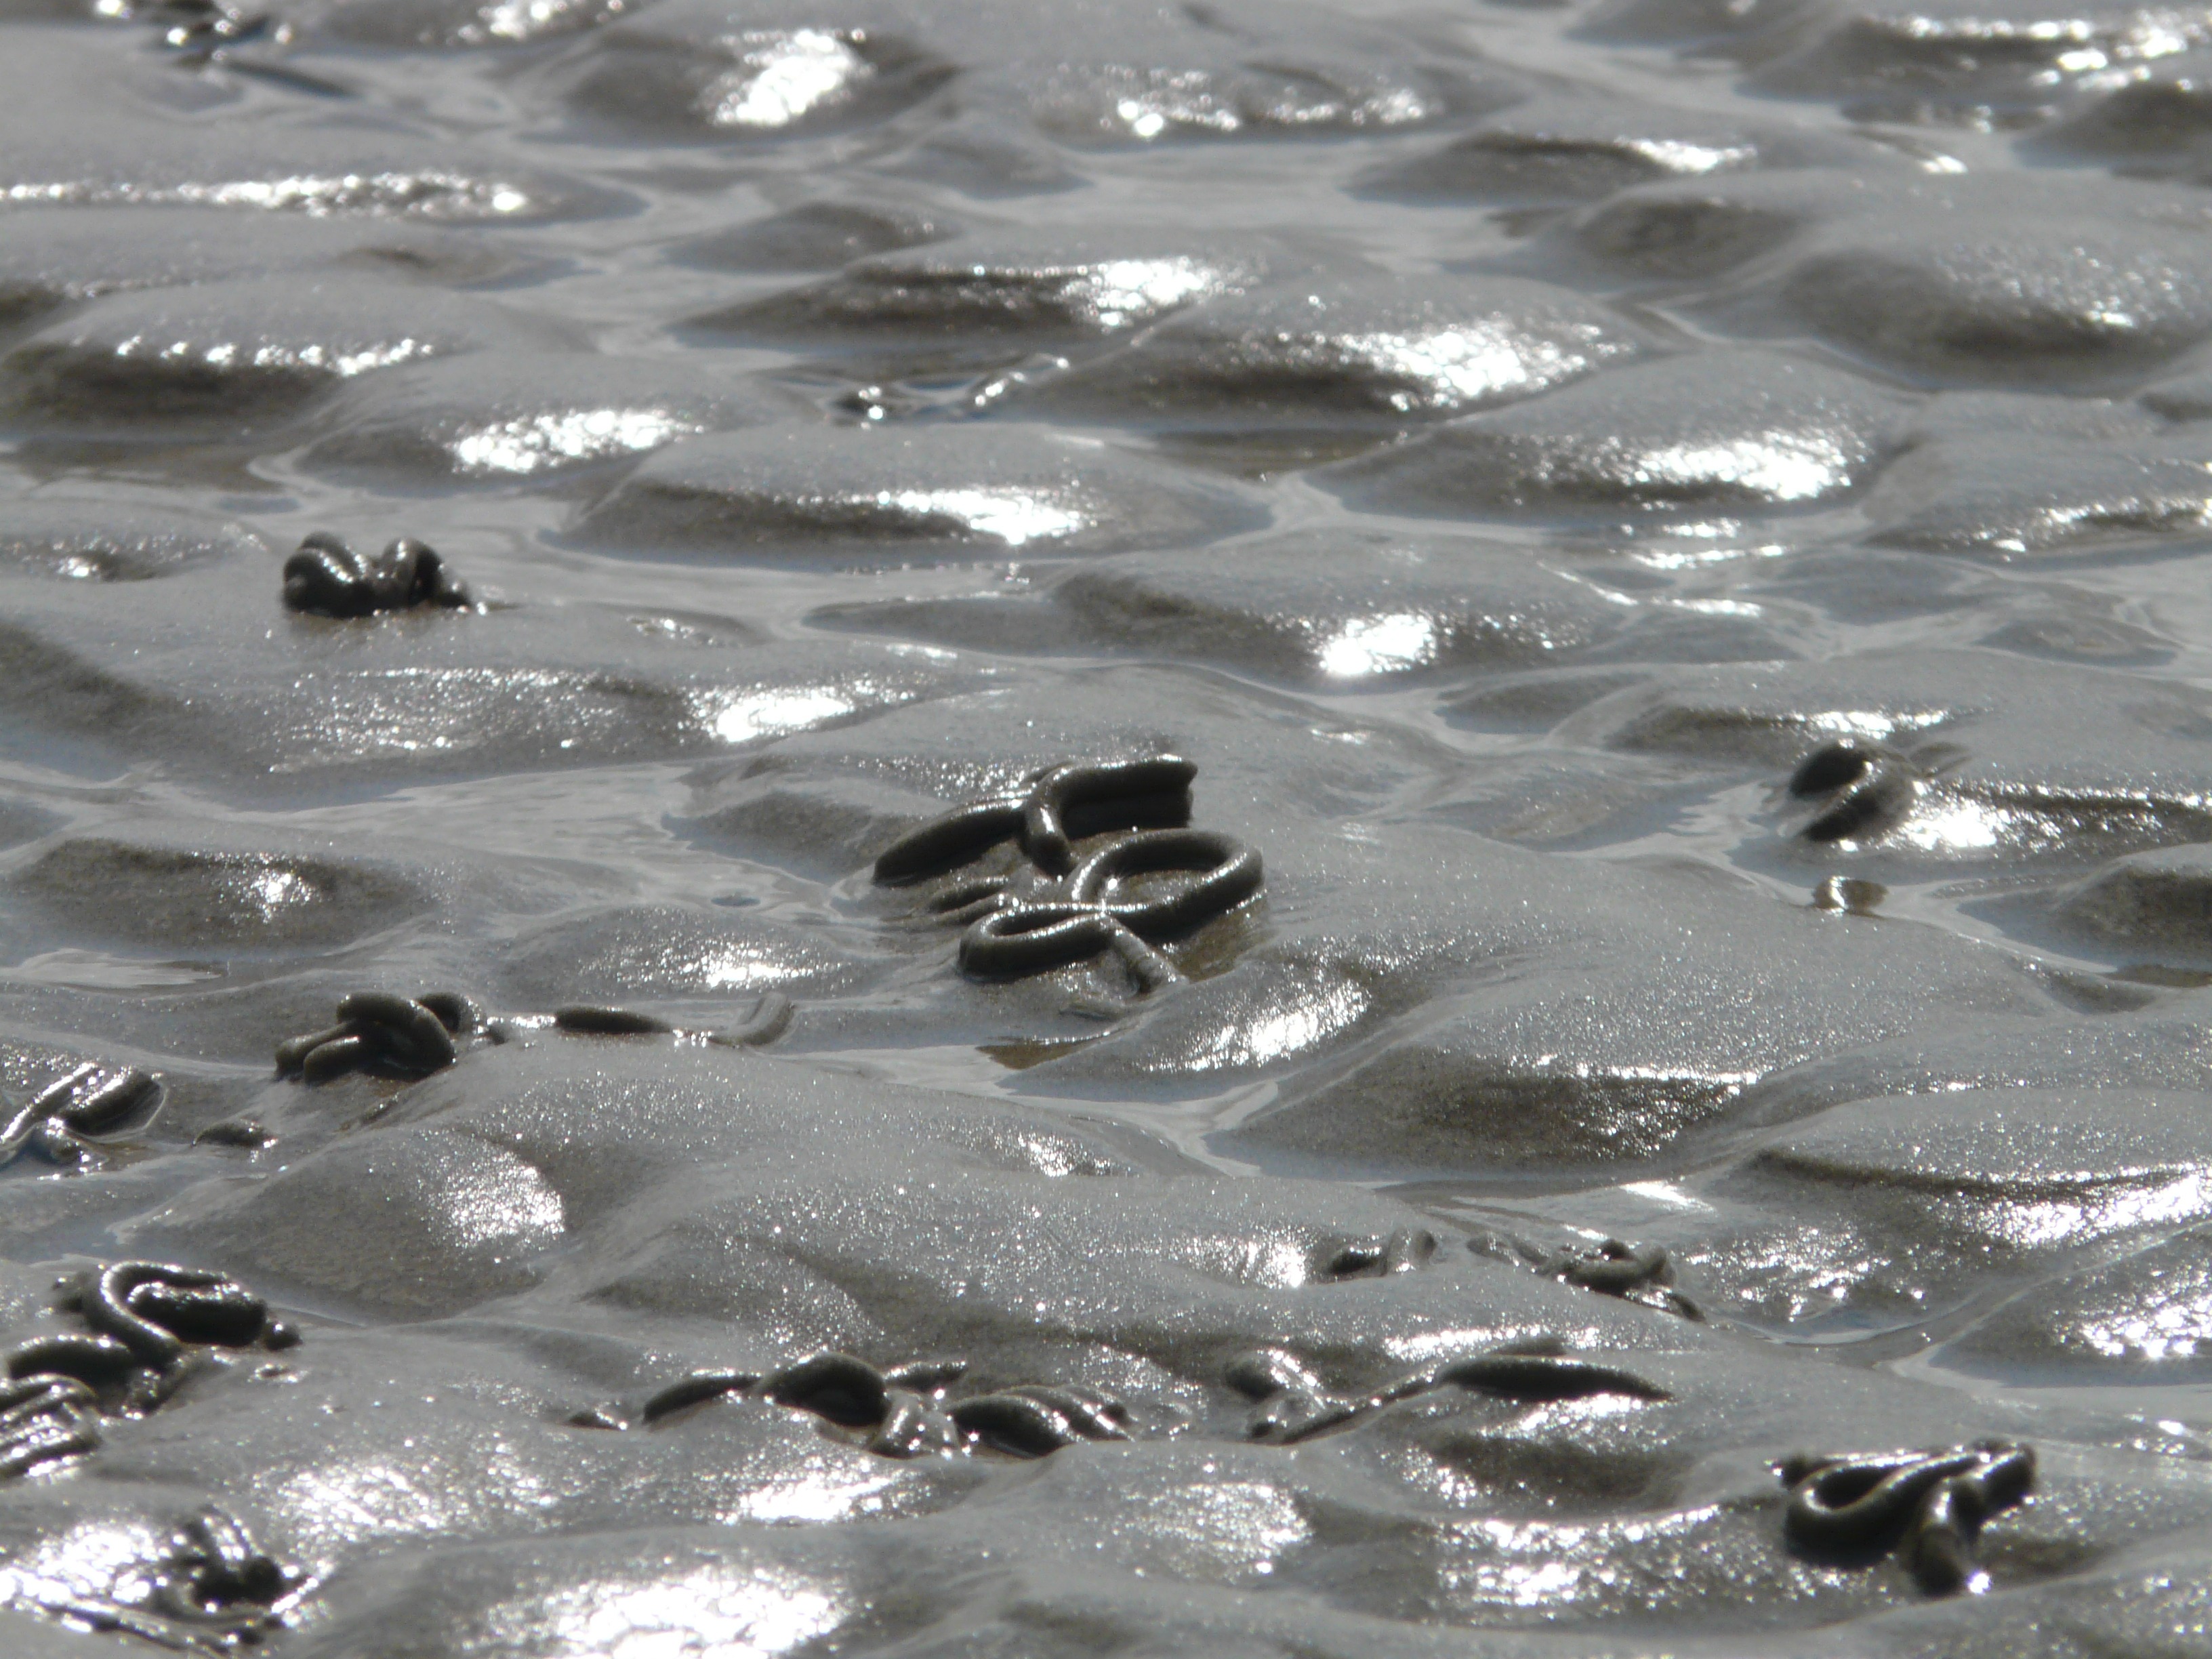
sea, water, sand, wave, ice, low tide, sparkle, gloss, north sea, back light, wadden sea, watts, schlick, intertidal zone, sand watt, watt worm pile, sandworms, mudflat, coasts, wind wave